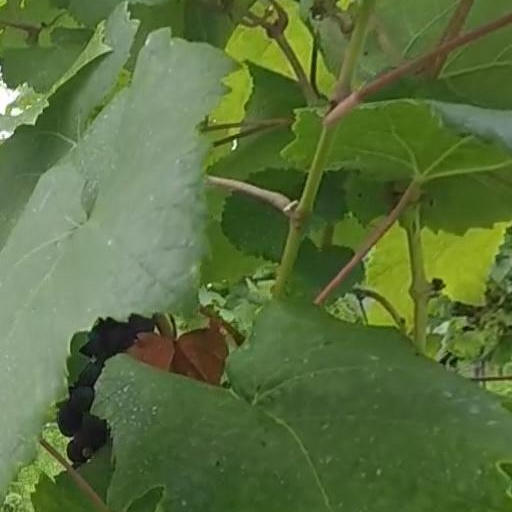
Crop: grape